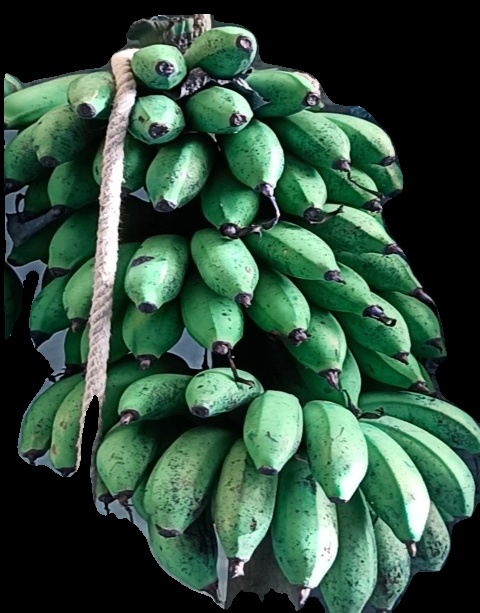
Variety: rasbale
Grade: grade2